Liang Shuming

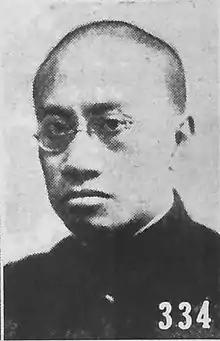

Liang Shuming (Wade-Giles "Liang Shu-ming"; sometimes "Liang Sou-ming", October 18, 1893 – June 23, 1988), born Liang Huanding, courtesy name Shouming, was a Chinese philosopher, politician, and writer in the Rural Reconstruction Movement during the late Qing dynasty and early Republican eras of Chinese history.